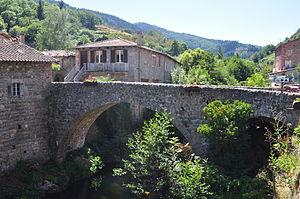
La pont d'Albon (Ardèche) daté de 1818
Albon-d'Ardèche est une commune française située dans le département de l'Ardèche en région Auvergne-Rhône-Alpes.